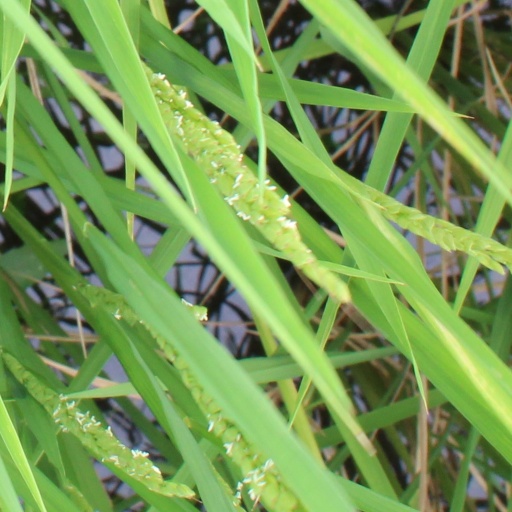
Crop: rice